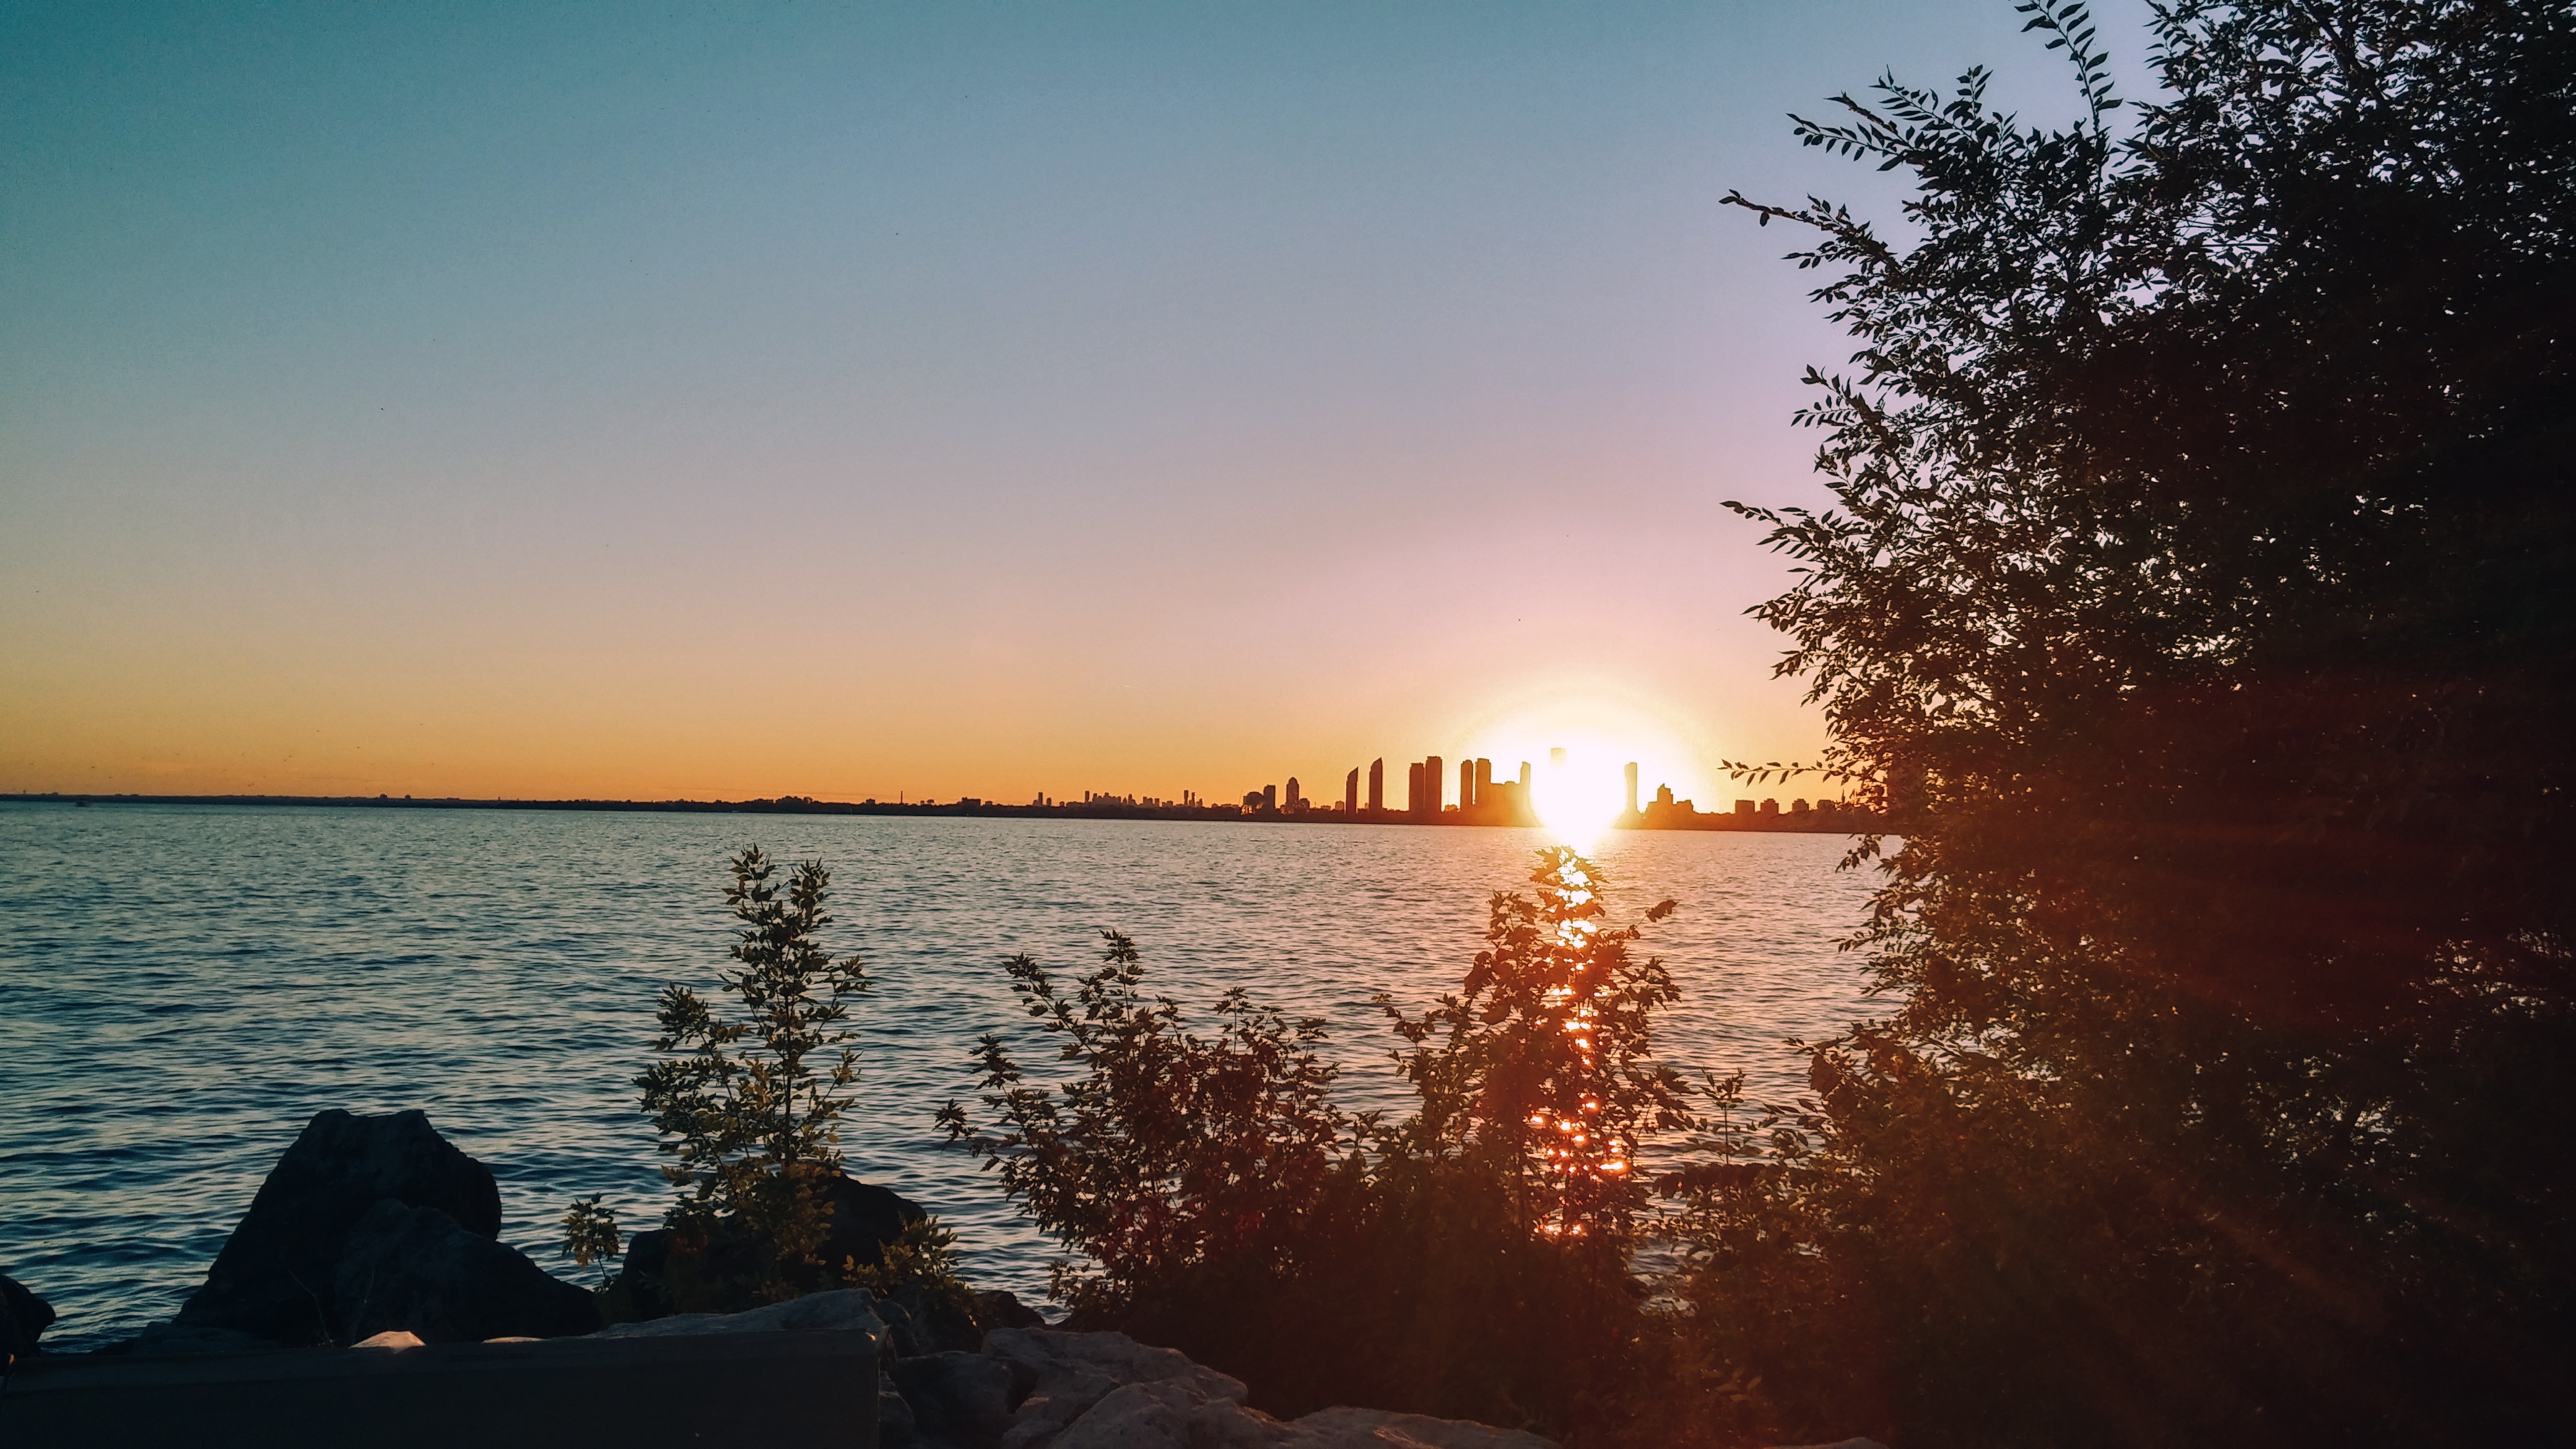
sea, horizon, sun, sunrise, sunset, sunlight, morning, lake, dawn, dusk, evening, reflection, atmospheric phenomenon